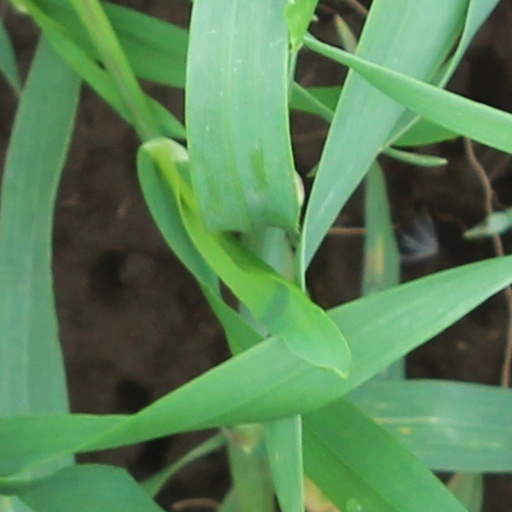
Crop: wheat